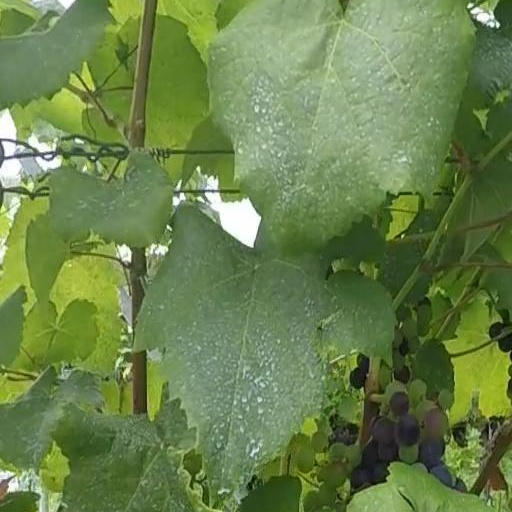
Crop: grape